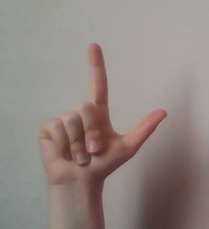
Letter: laam